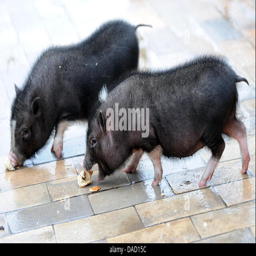
people eat a piece of bread at the zoo